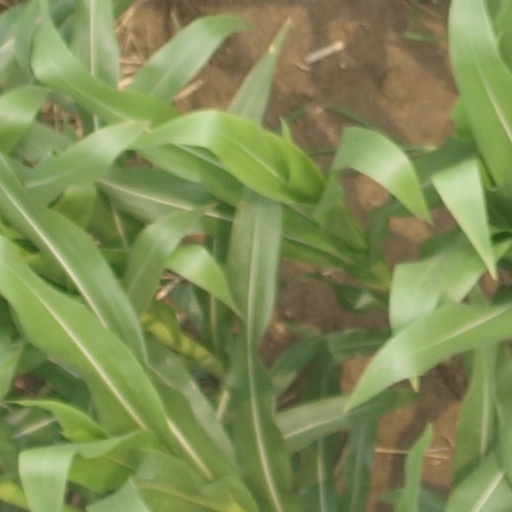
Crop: maize; corn